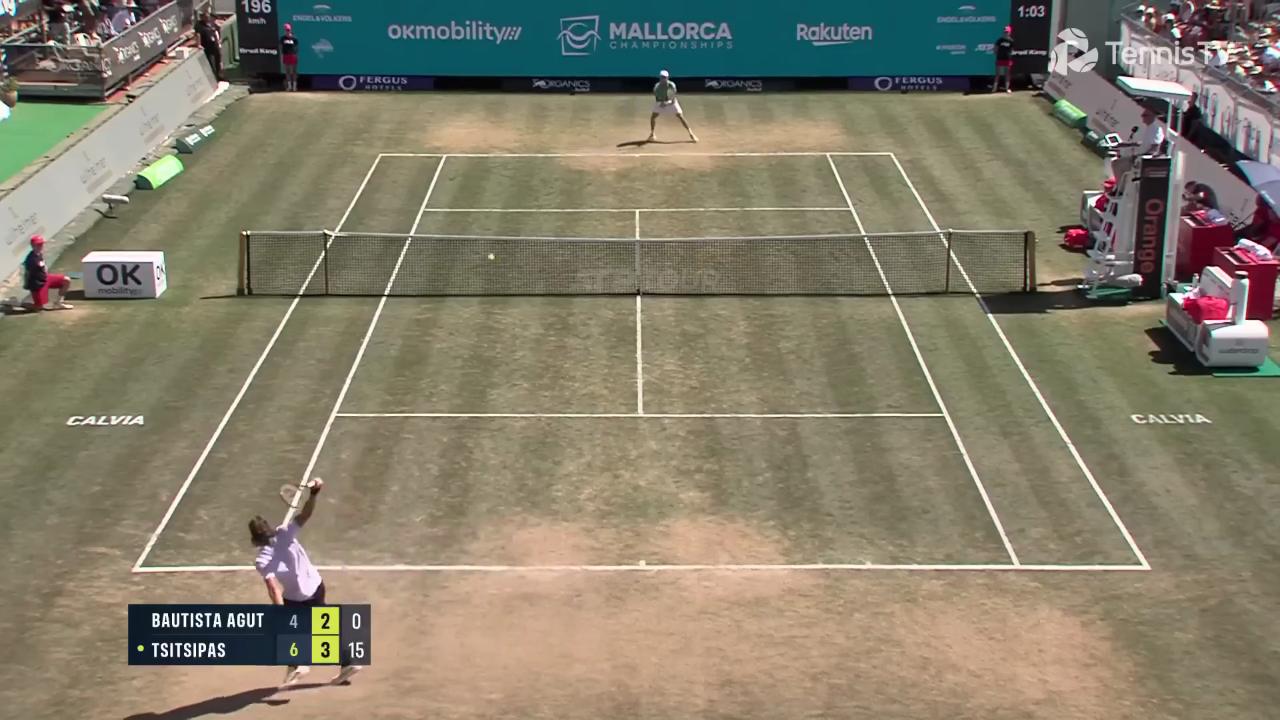
Both player A and player B are at the baseline of the tennis field.